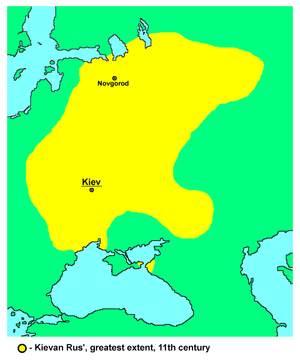
Ukraines historie / Kijevriget
Kijevriget i 1100-tallet
Ukraines historie strækker sig mindst tilbage til 4.500 år f.Kr. og en række folkegrupper har beboet og vandret gennem det landområde, der i dag kendes som Ukraine. Fra omkring 800 e.v.t.. har Ukraine været et kerneområde for Østslaverne, som med tiden etablerede Kijevriget som den første slaviske statsdannelse.